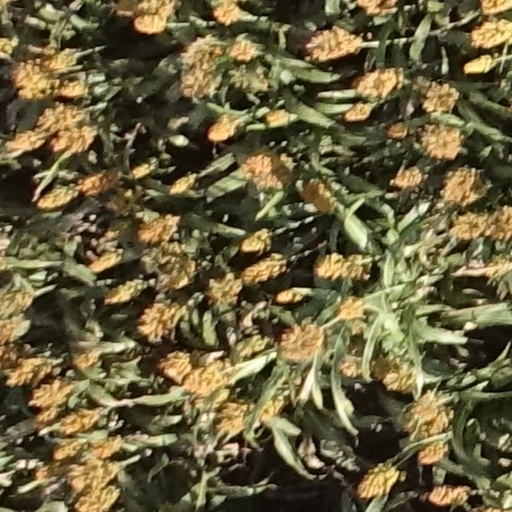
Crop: sorghum